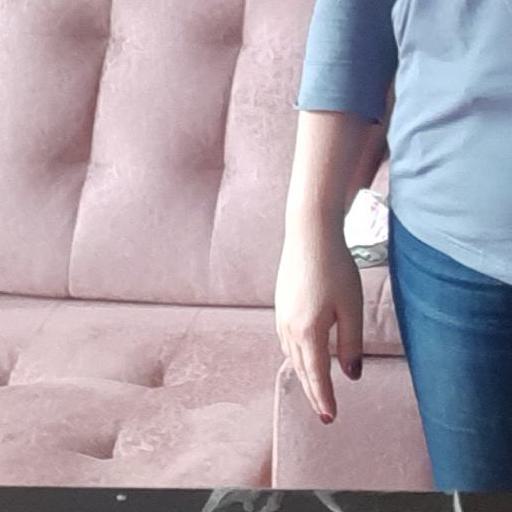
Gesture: no_gesture